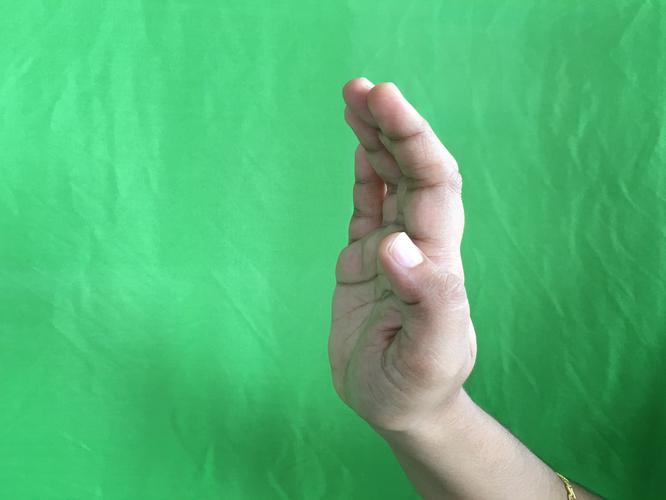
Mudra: Sarpasirsha
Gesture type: single_hand